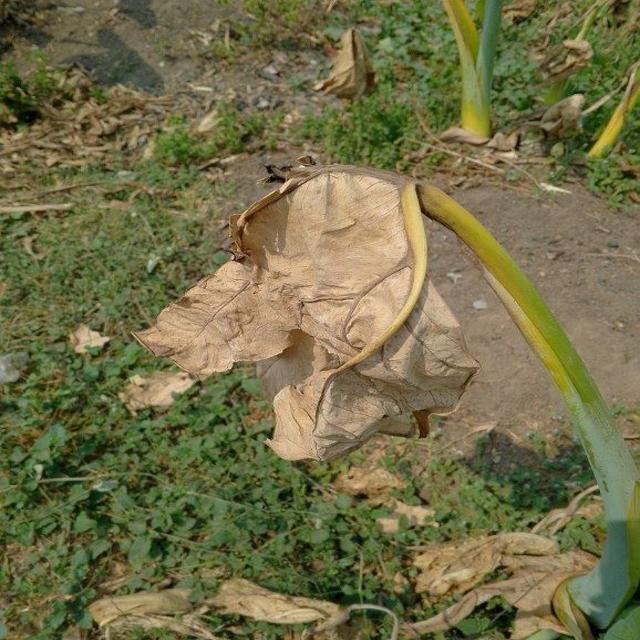
Label: Mid_Blight